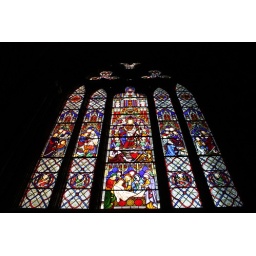
Stained glass window in the Lady Chapel